Lior Schleien

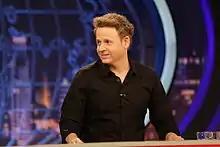
Lior Schleien, December 2015

Schleien started his television career in 2002, by writing and hosting a satire segment on Yair Lapid's talk show. He later joined the writing staff of "Eretz Nehederet" and since 2004 he has been creating, producing and hosting his own shows, including "Tonight ("HaLayla")" which won the Israeli Academy Award for Best Talk Show.